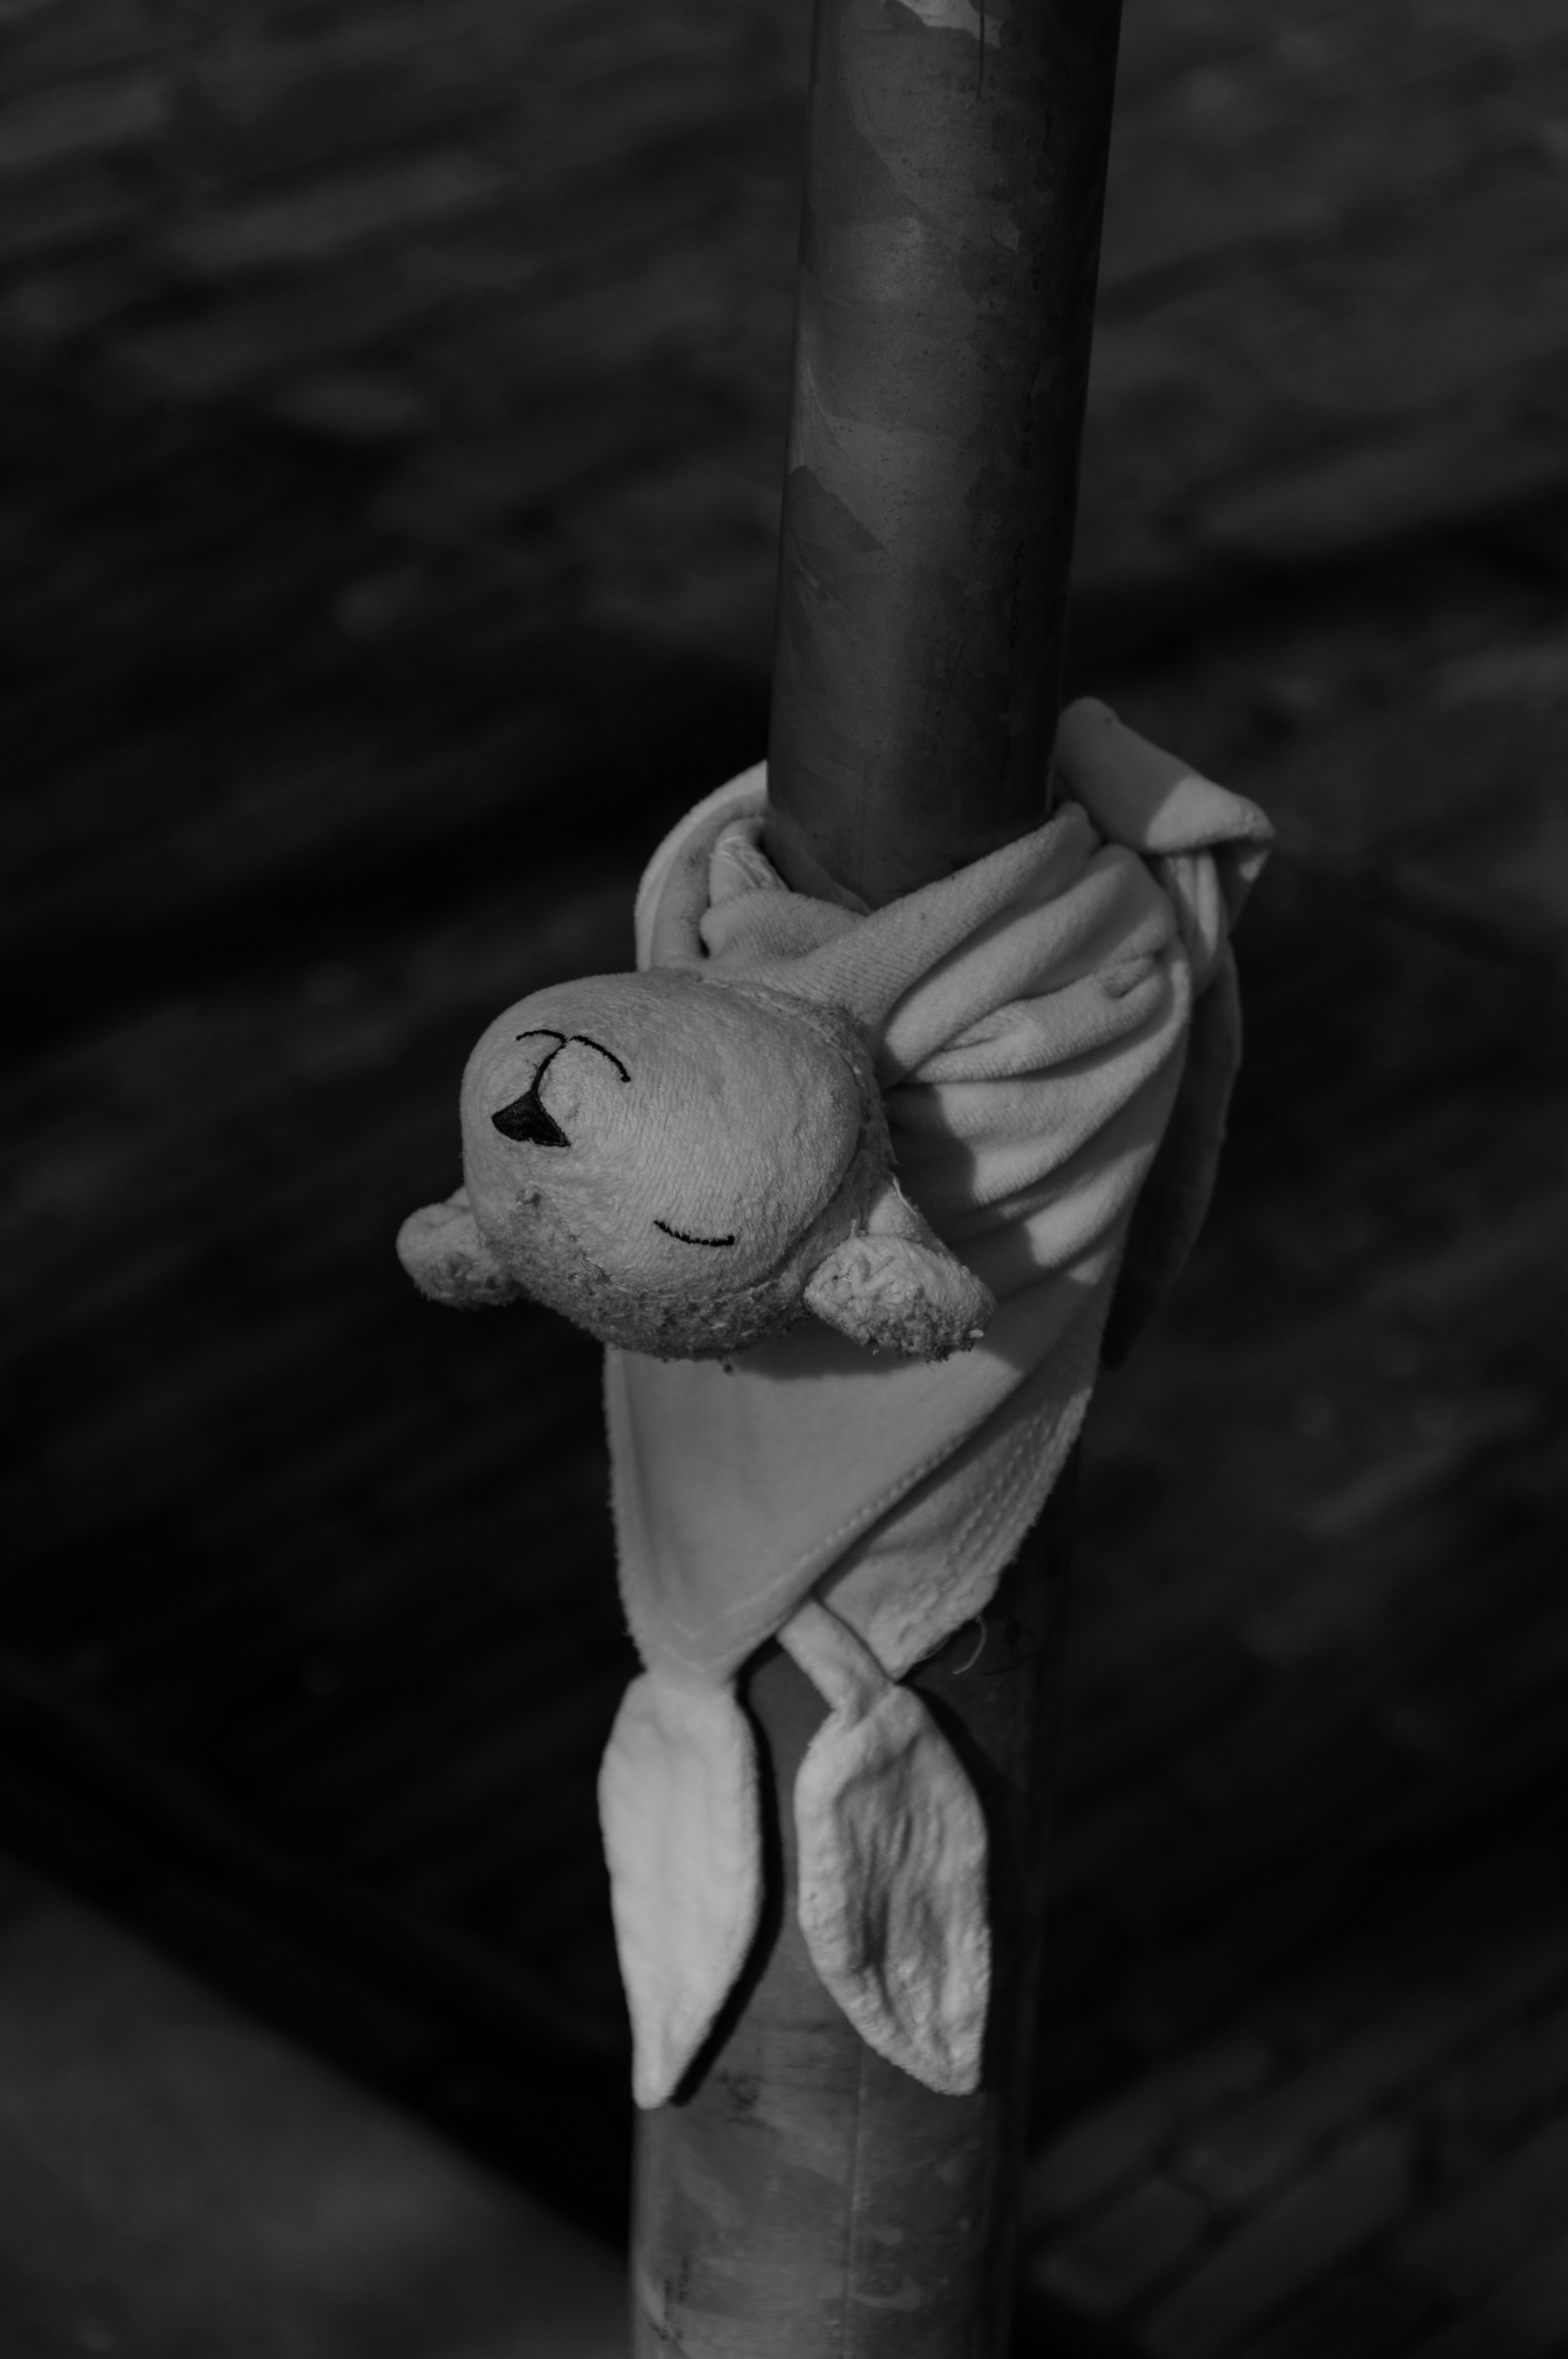
hand, outdoor, black and white, architecture, white, photography, building, urban, photo, finger, sitting, darkness, nikon, historic, black, monochrome, arm, holland, nederland, netherlands, dutch, outdoorphotography, picture, photograph, beauty, fotos, foto, fotografie, urbanphotography, paulvandevelde, pdvandevelde, padagudaloma, dordrecht, stadsfotografie, nederlandinfotos, historisch, stadswandeling, architectuur, pvdvfotografie, pdvandeveldedordrecht, diep, rondjedordt, dedordtevaer, dutchphotography, nederlandsefotografie, dutchphotogaraphy, totallydutch, fotografienederland, hollandsefotografie, fotografieholland, dordtmonumenteel, fotosdordrecht, fotosvandordrecht, erfgoedcentrumdiep, openmonumentendag, fotovandeweek, knuffel, knuffelbeer, cuddlybear, monochrome photography, human positions